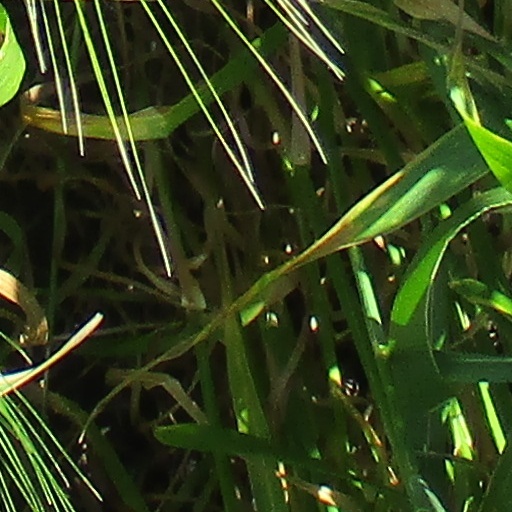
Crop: wheat